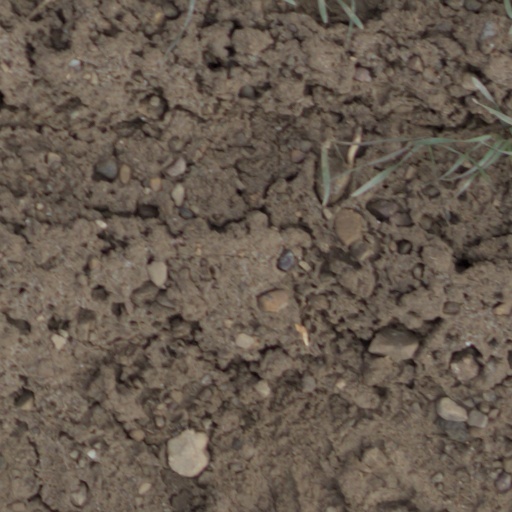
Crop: wheat